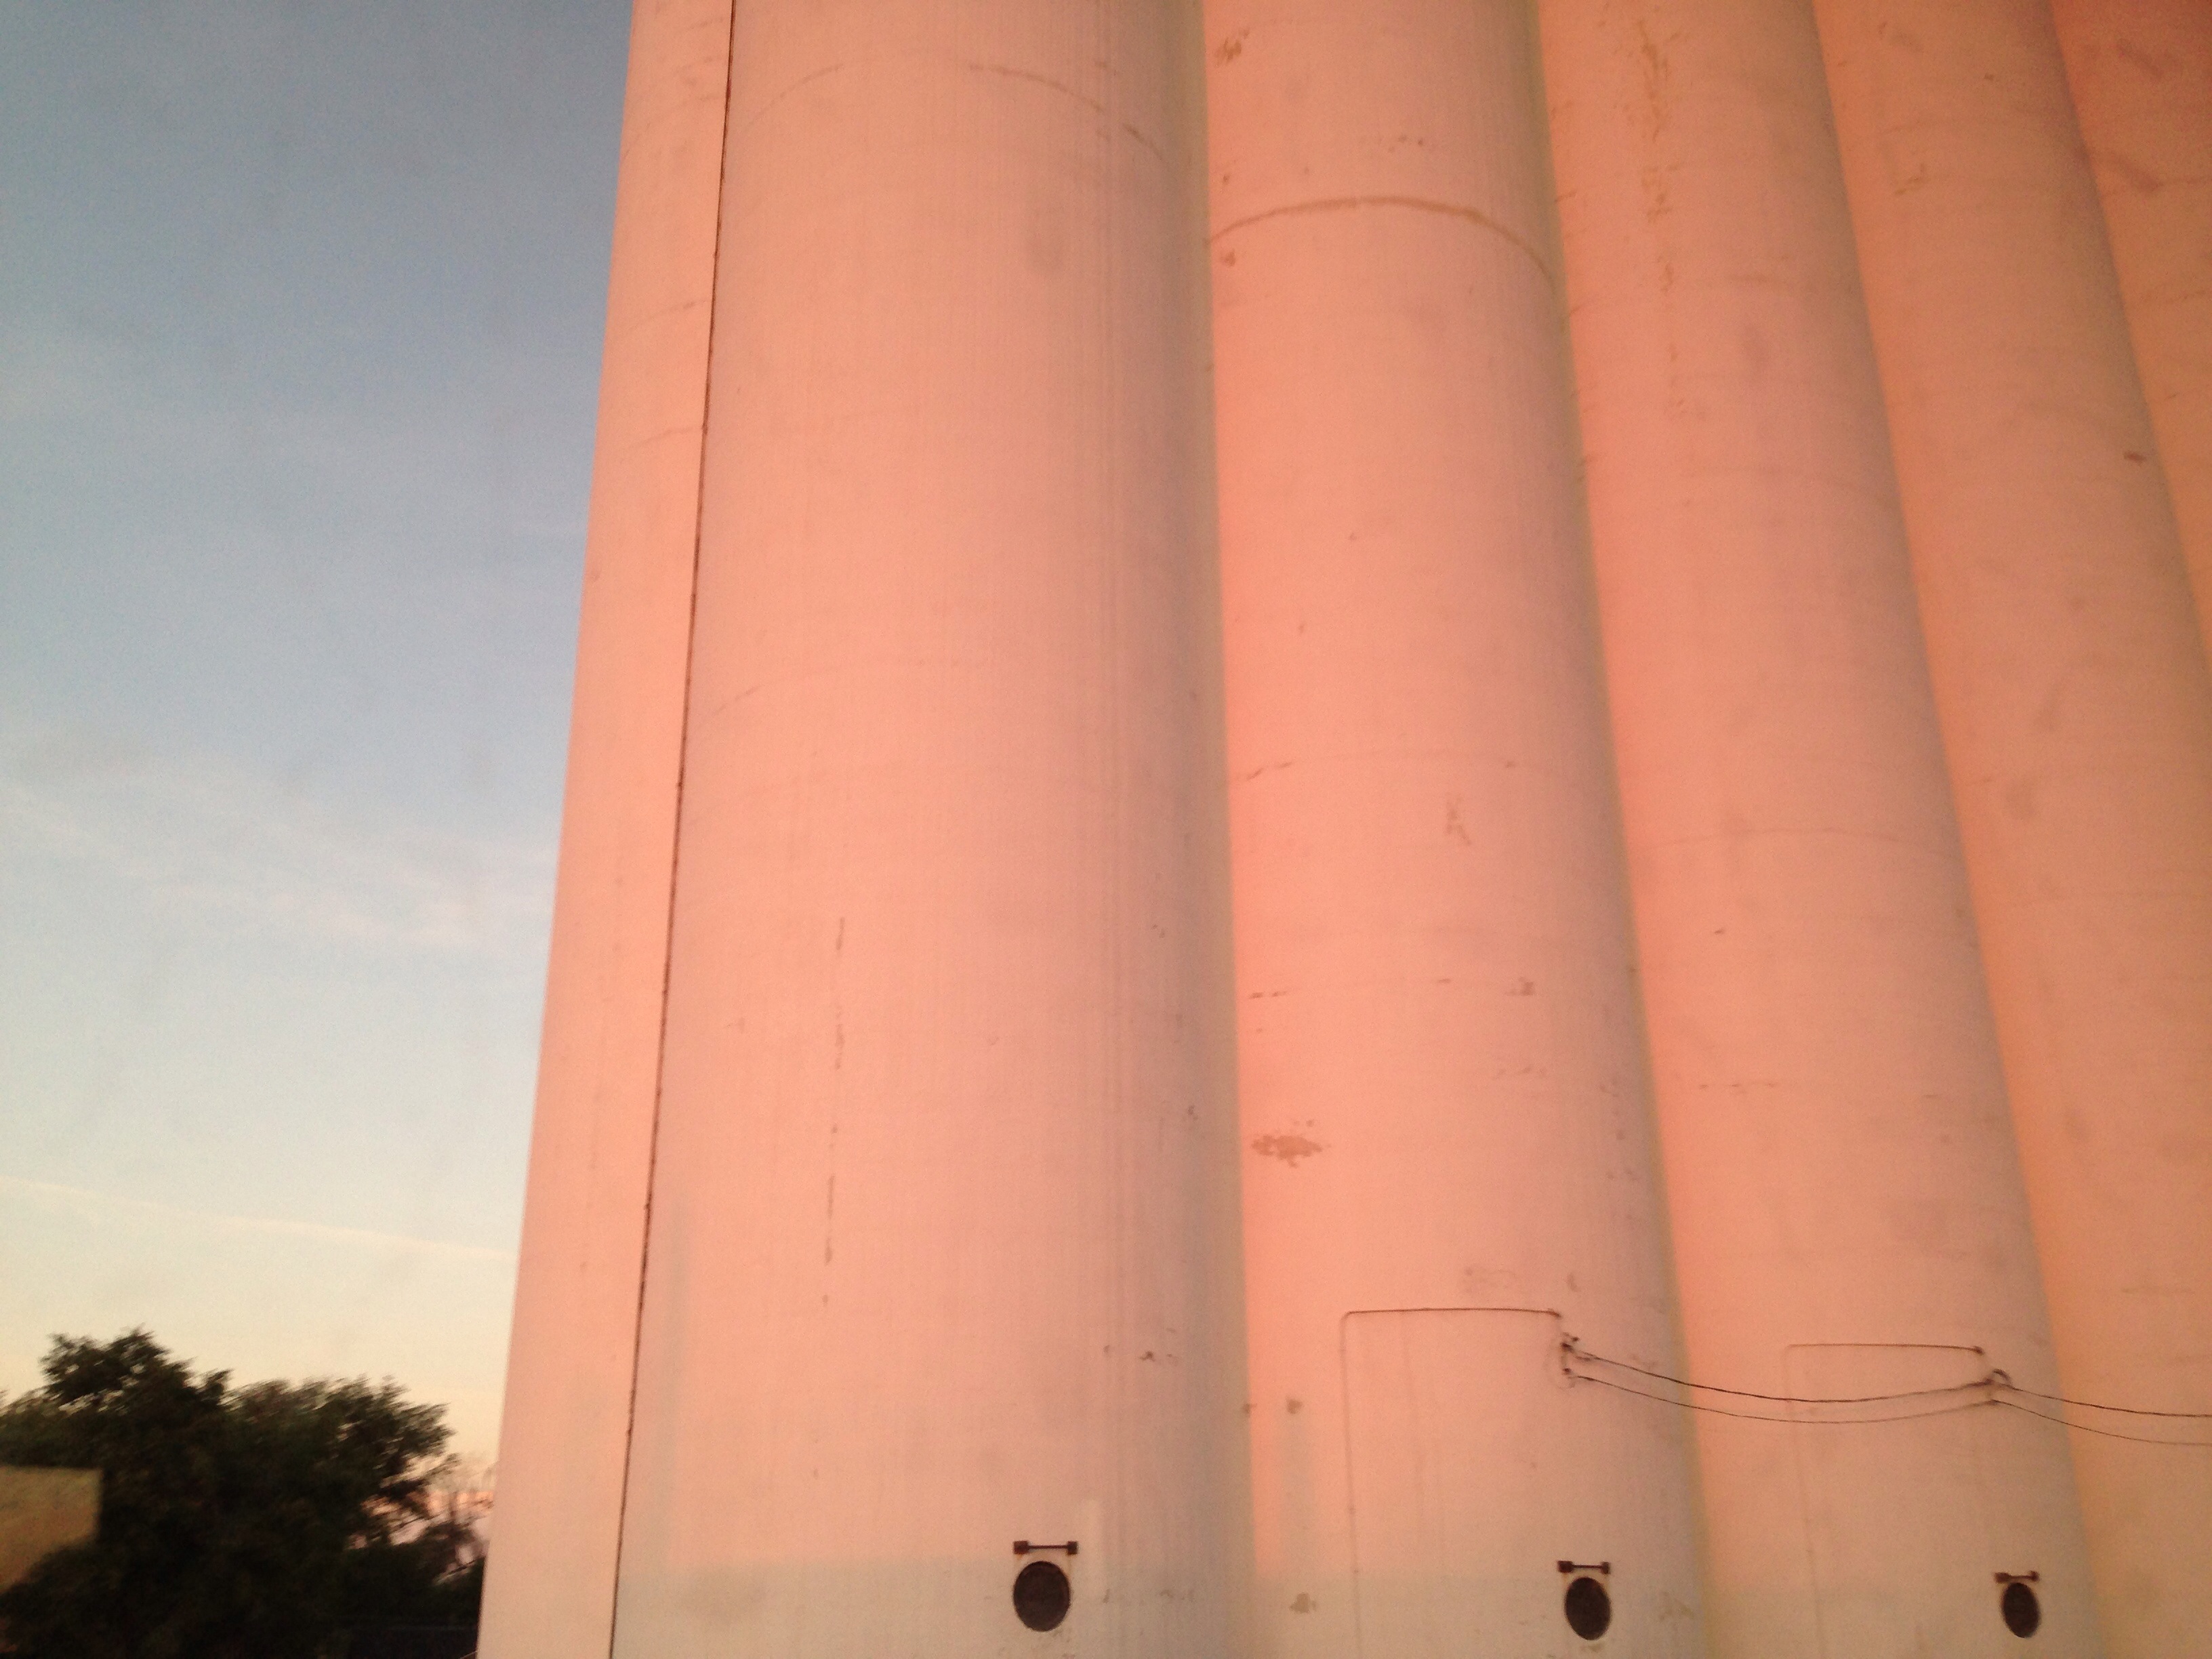
structure, wood, column, material, uploadedbyflickrmobile, raildog